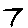
Label: 7